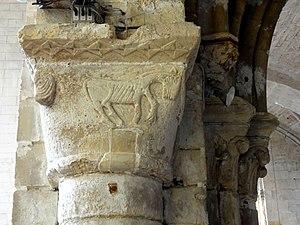
Chapiteaux du pilier sud-est de la croisée du transept.
L'église Saint-Denis est une église catholique paroissiale située à Rieux, dans le département de l'Oise, en France. Comme l'église voisine Saint-Martin de Cinqueux, le manque de moyens et le défaut d'entretien depuis le début du XIXᵉ siècle ont eu comme conséquence la destruction de certaines de ses parties, en l'occurrence les bas-côtés et la pyramide en pierre ayant couronnée le clocher. La nef, d'abord condamnée en raison de son mauvais état, est finalement transformée en mairie-école en 1867 et 1870, et sert aujourd'hui de logement. Depuis, l'église proprement dite se résume au chœur gothique du XIIIᵉ siècle et à l'ancien transept partiellement roman du premier tiers du XIIIᵉ siècle. Existe aussi une ancienne chapelle de la fin du XIIIᵉ siècle, transformée en sacristie. Ce sont le chœur-halle de trois travées de dimensions identiques, avec quelques sculptures fort curieuses, et les éléments romans du transept, avec des chapiteaux historiés d'une facture archaïque et des voûtes en berceau authentiques, qui font l'intérêt principal de l'église. Elle possède également trois fenêtres gothiques avec un remplage rayonnant très élaboré, et la base d'un clocher octogonal roman.